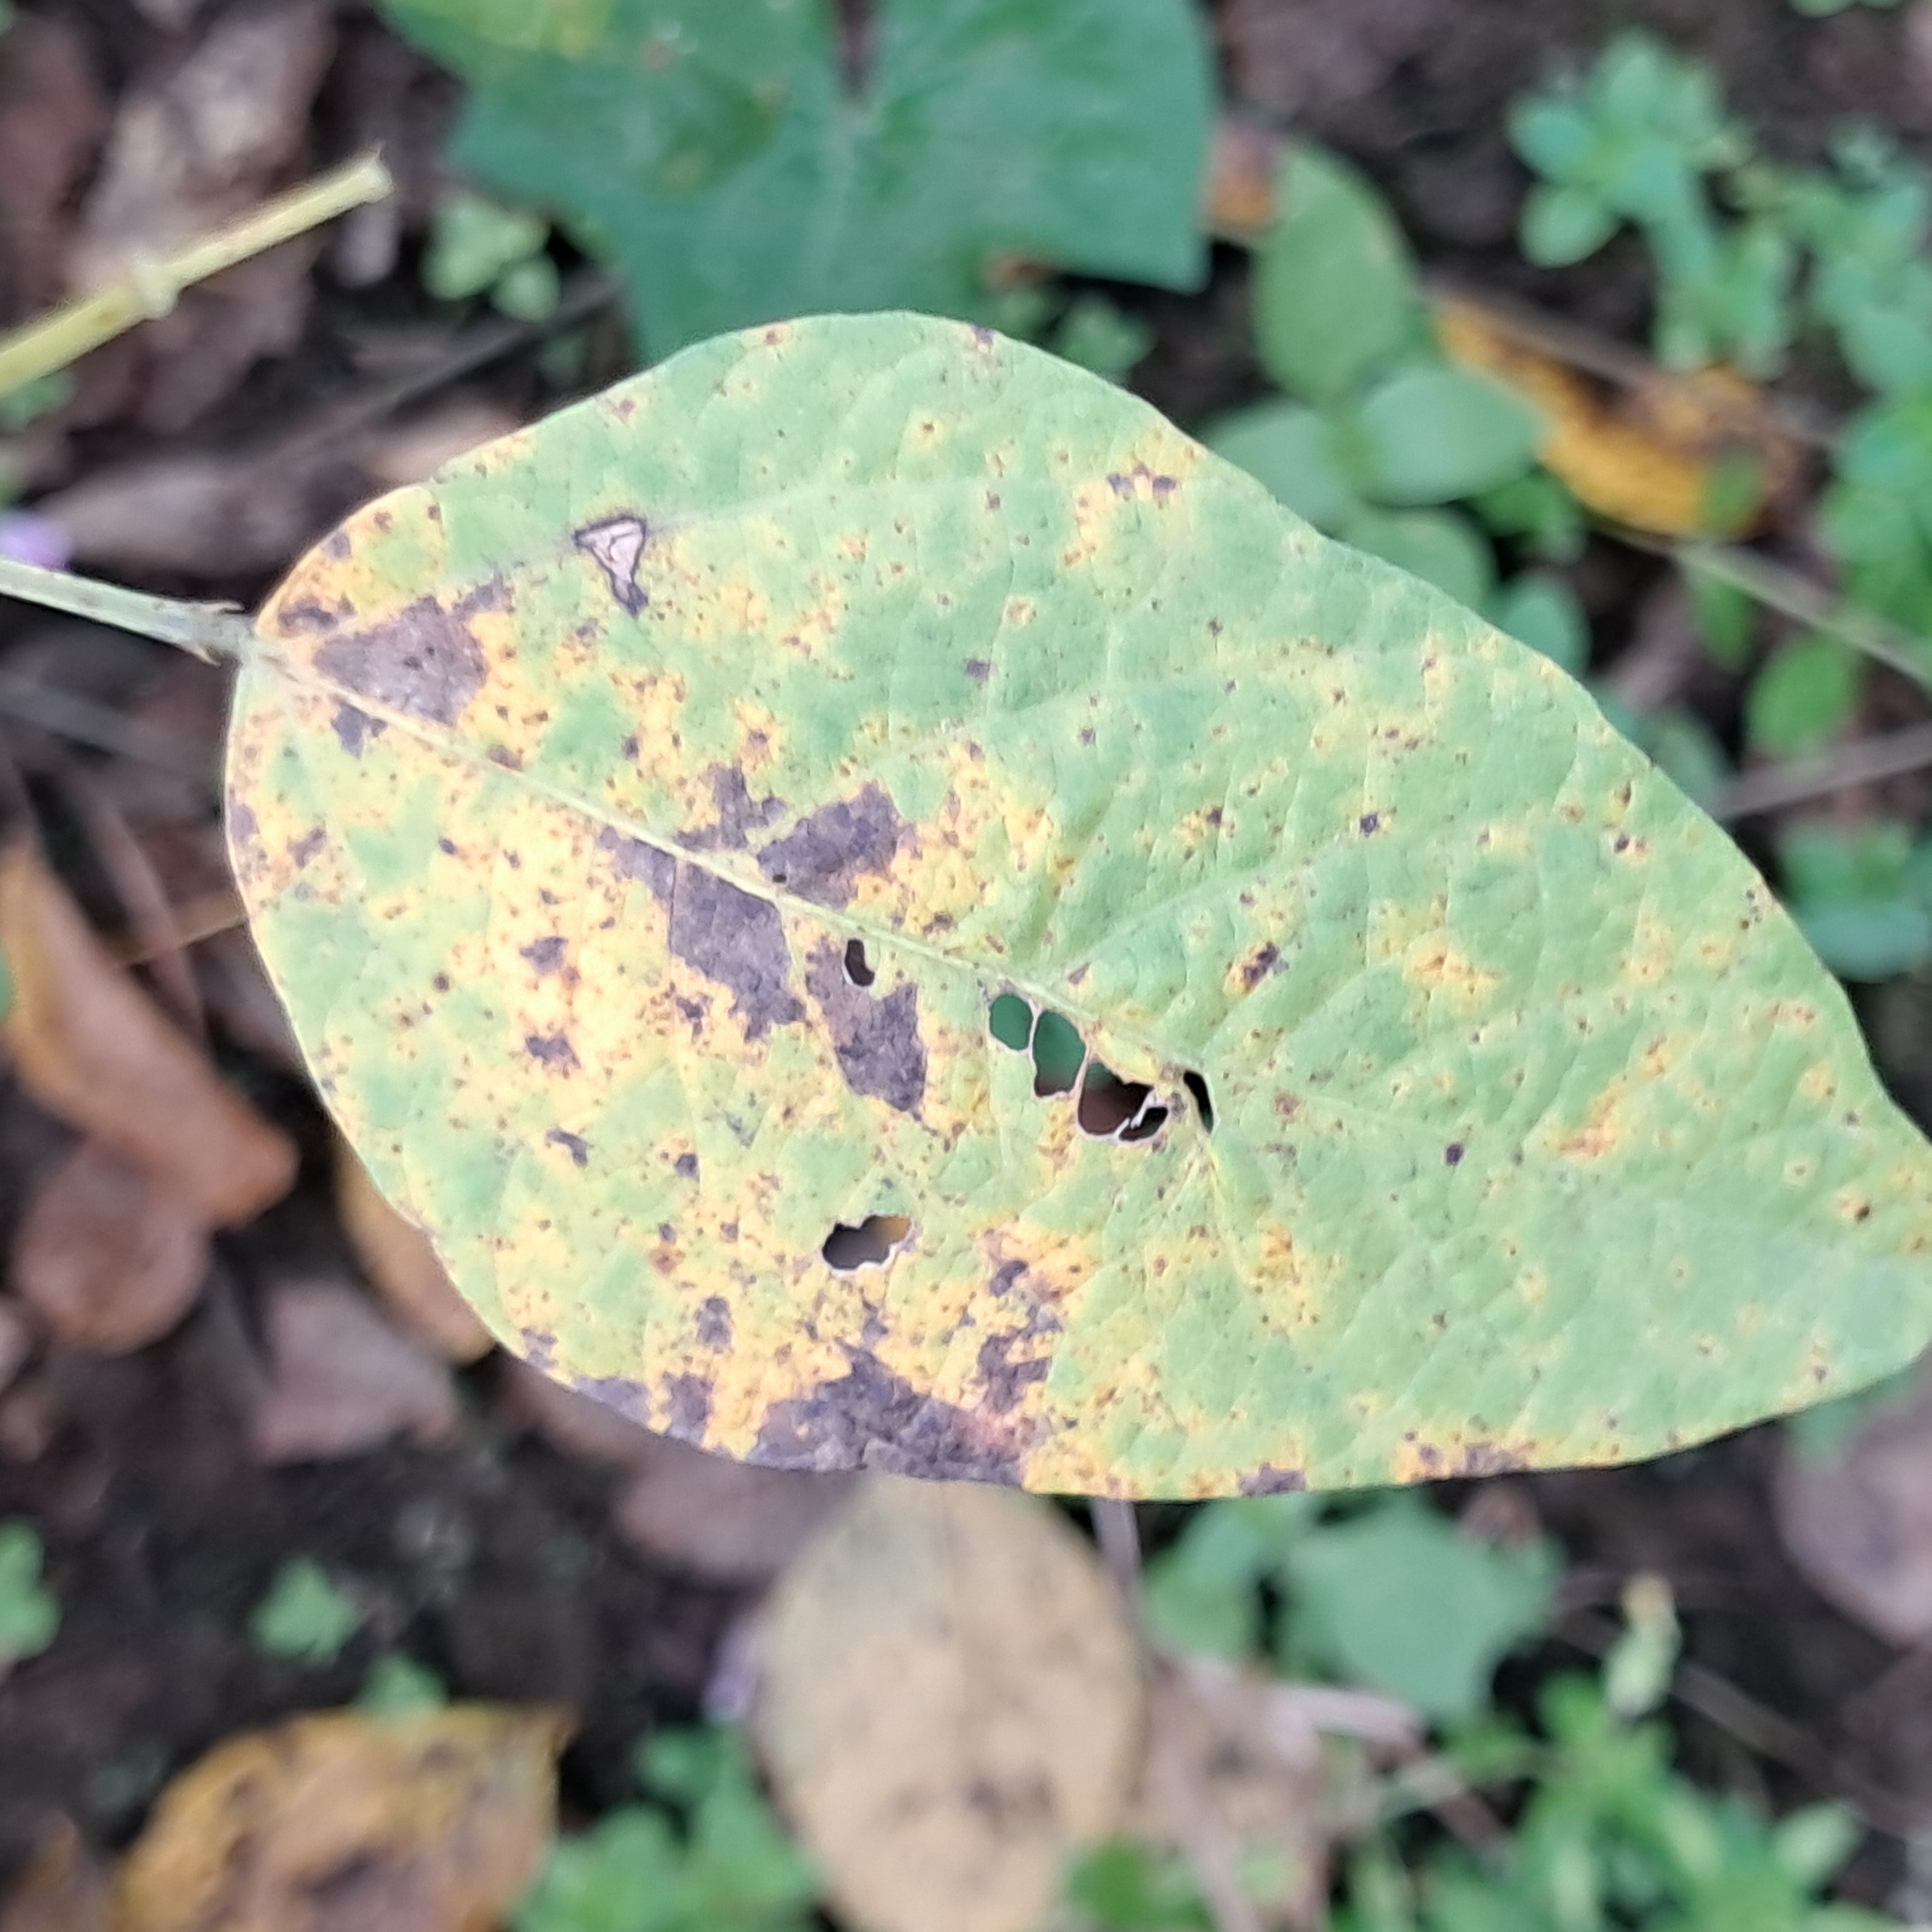
Label: Rust